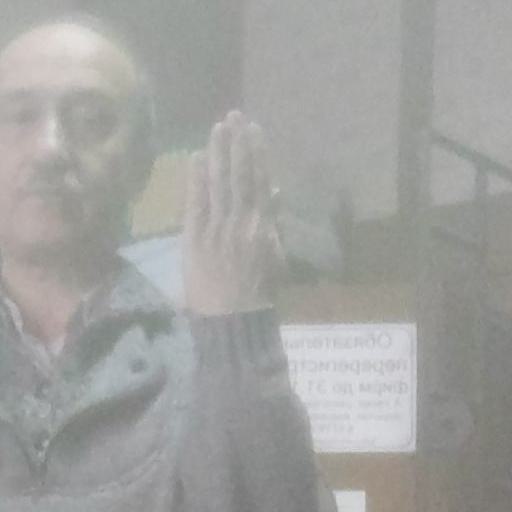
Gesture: stop_inverted